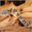
Label: lizard